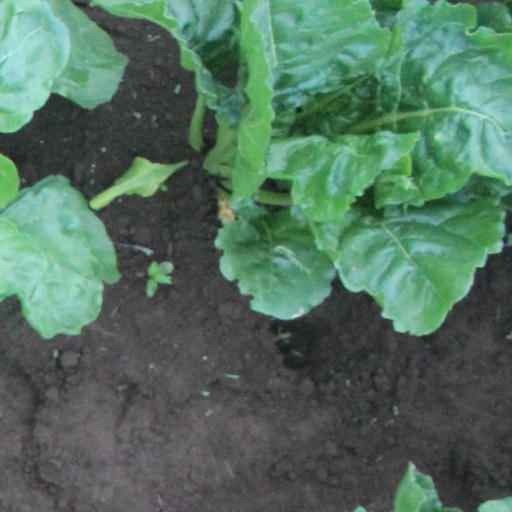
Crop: sugar beet